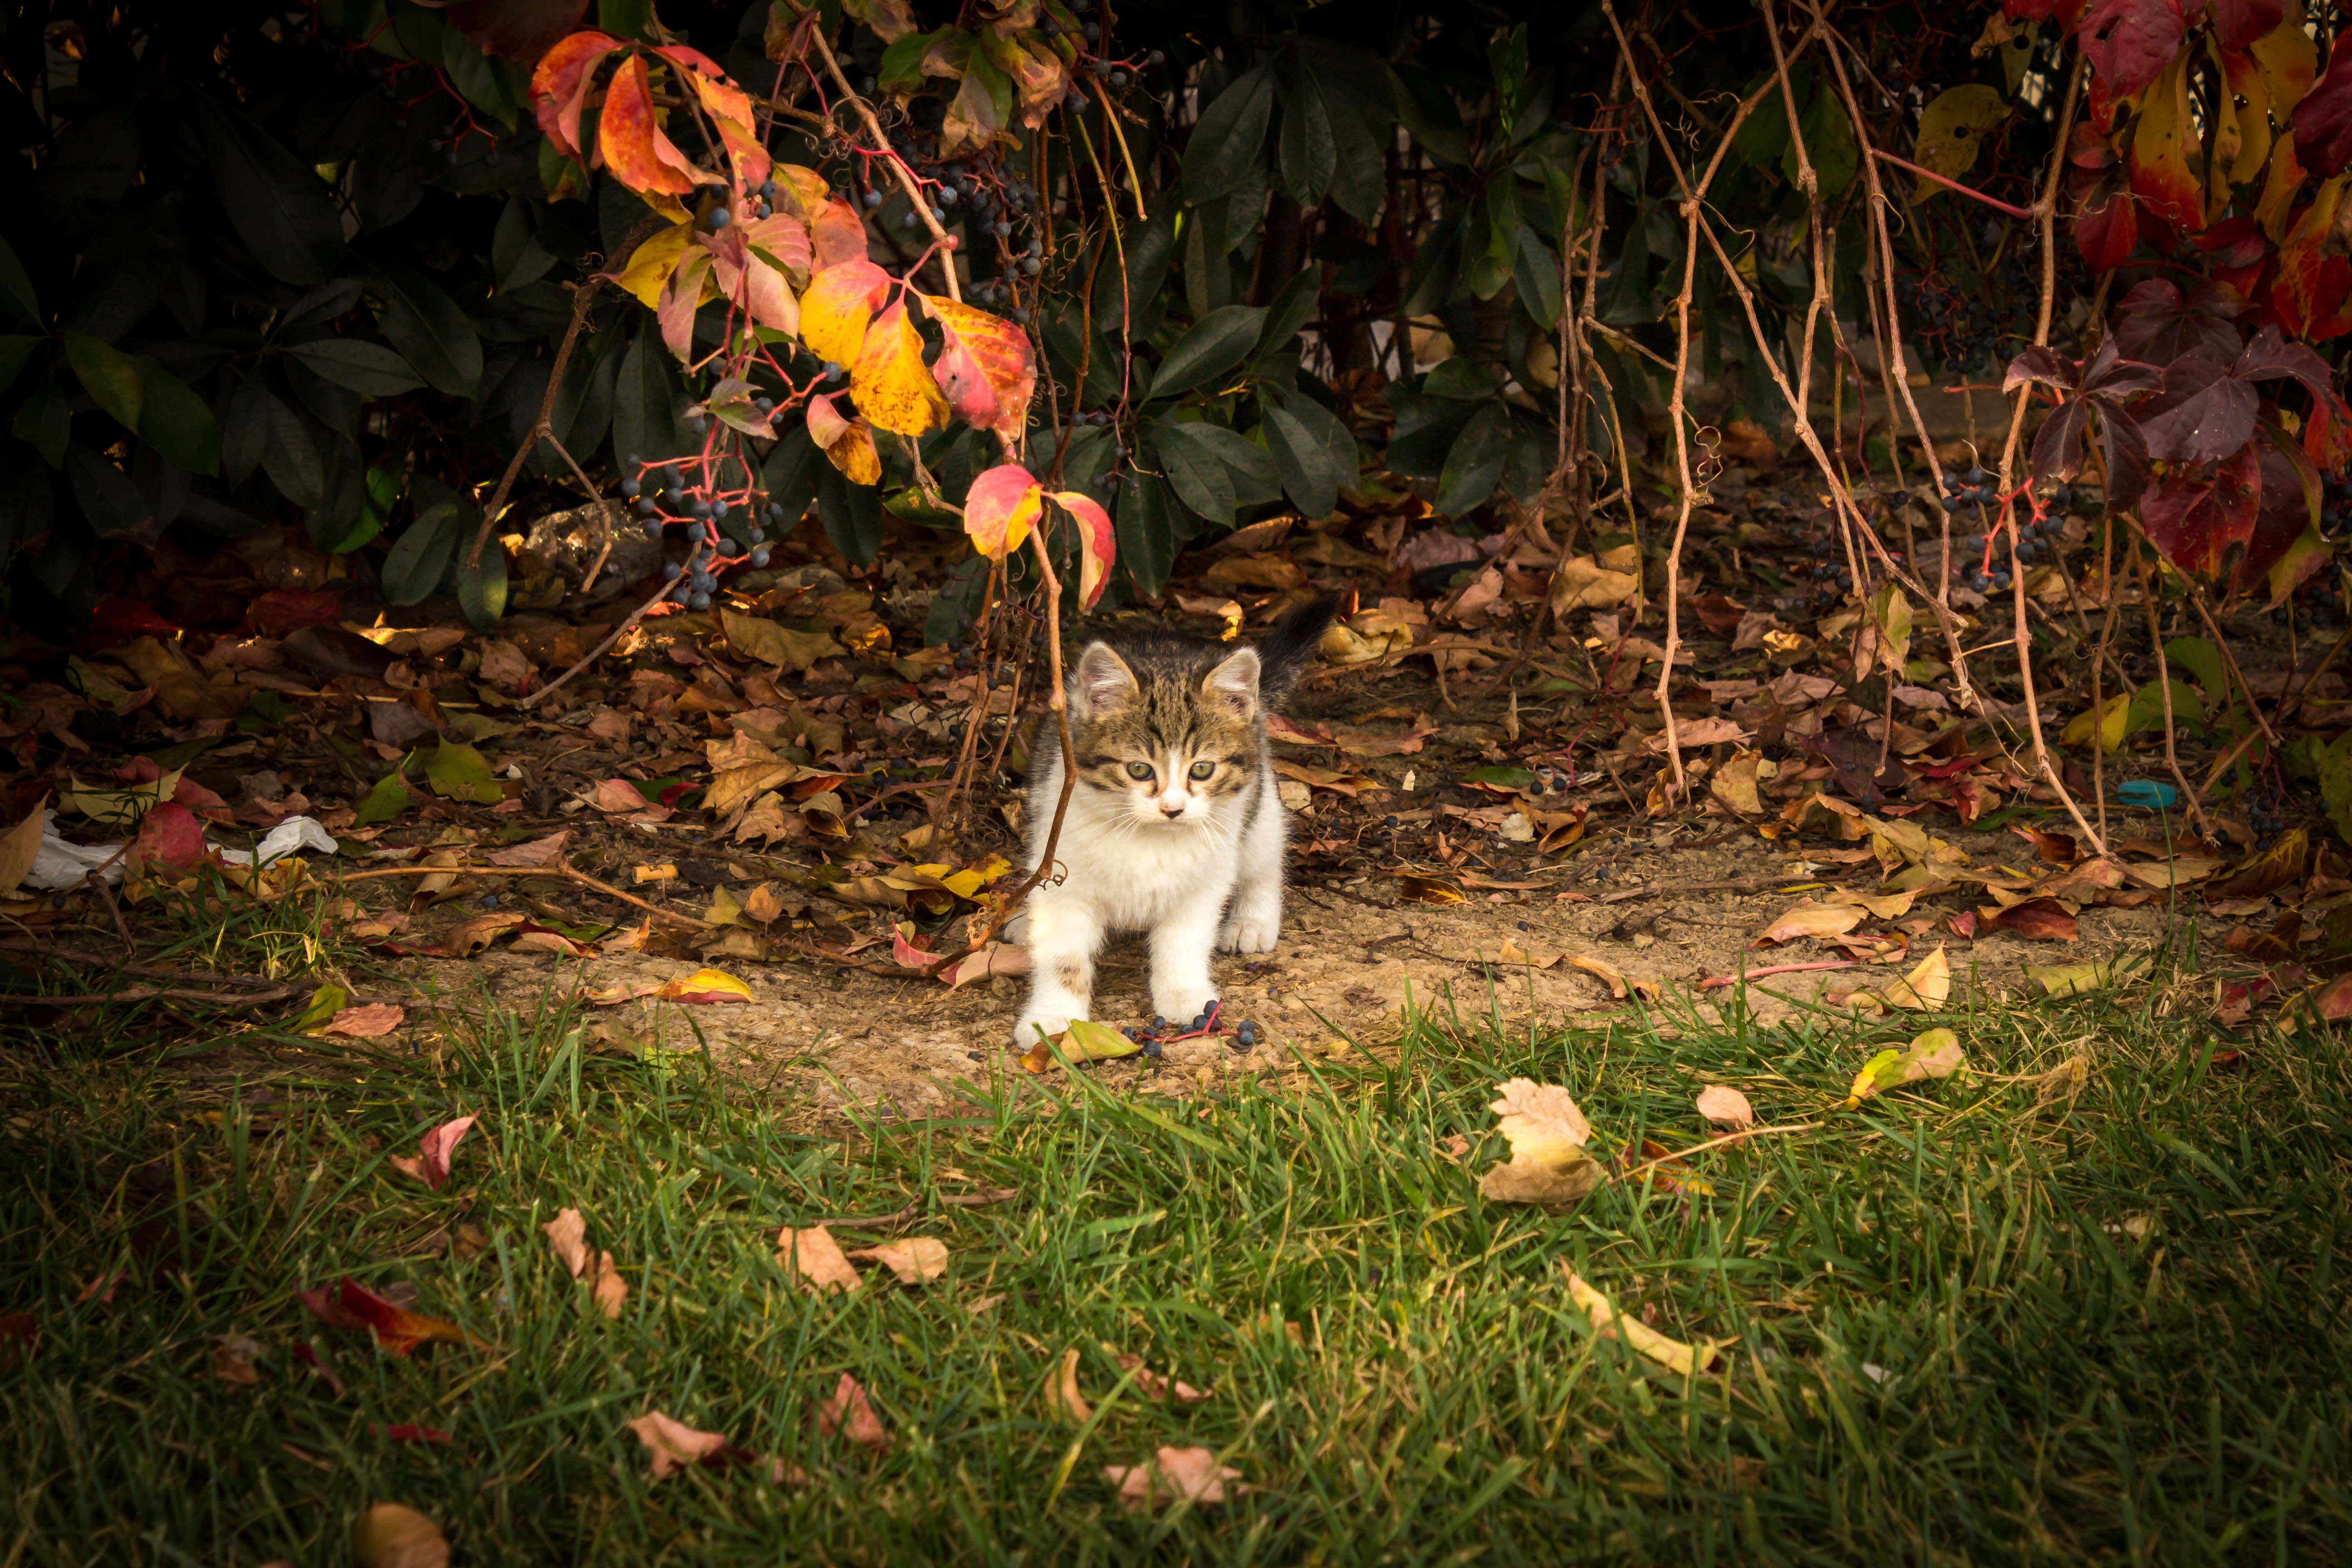
tree, grass, street, sweet, leaf, flower, animal, cute, green, cat, autumn, park, flora, season, little, istanbul, candy, baby animal, curious, puppies